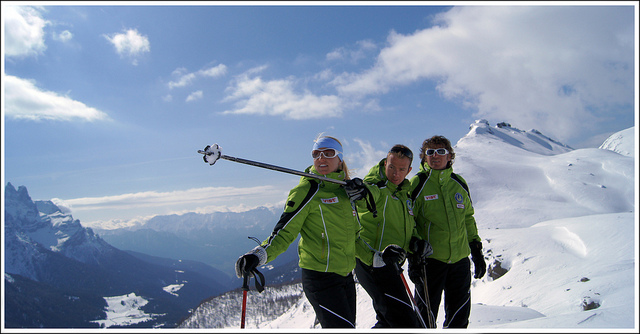
user: Given an image and a question. Answer the question in a short answer. Question: What type of body of water is shown? Short Answer:
assistant: lake